Krishna River

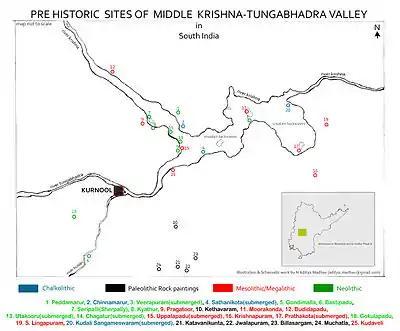
Pre Historic sites of Middle Krishna-Tungabhadra Valley in Telangana, Andhra Pradesh

This river is revered by Hindus as sacred. The river is also believed to remove all the sins of those who bathe in it. The centre of attraction is the Krishna Pushkaram fair which is held once in twelve years on the banks of the Krishna River. There are many pilgrimage places in Maharashtra, Karnataka, Telangana and Andhra Pradesh on the course of the river.